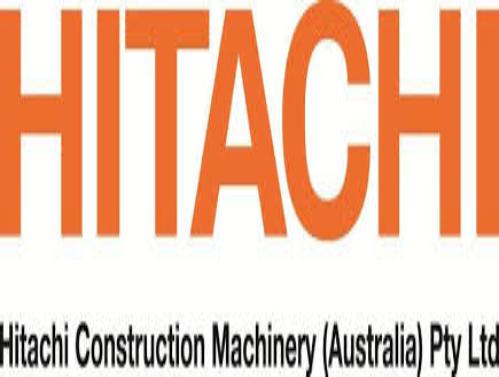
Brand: Hitachi
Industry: Leisure